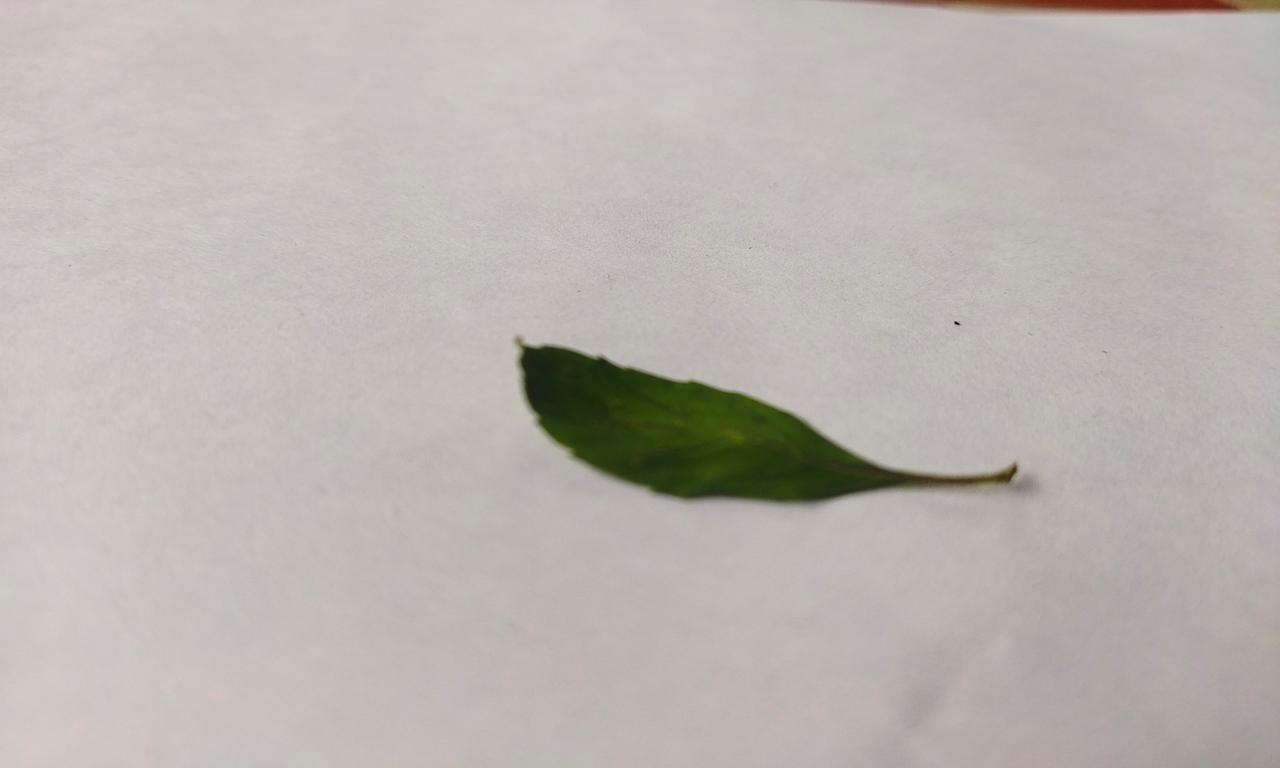
Label: Fresh